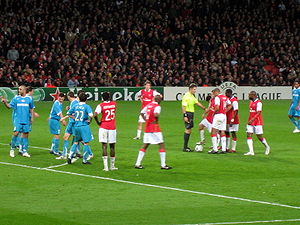
PSV Eindhoven / Fakta
PSV i "Philips-blauw" mod Arsenal, 2007.
"Philips Sport Vereniging, forkortet PSV og alment kendt som ""PSV Eindhoven"", er en hollandsk professionel fodboldklub i den hollandske Æresdivision. Holdet har hjemmebane på Philips Stadion i Eindhoven.